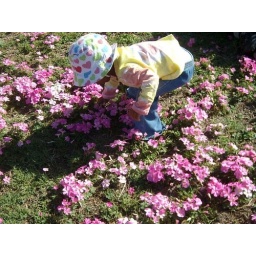
Patricia in pink flowers